List of birds of Oregon

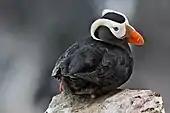
Tufted puffin

Alcids are superficially similar to penguins due to their black-and-white colors, their upright posture, and some of their habits. However, they are only distantly related to the penguins and are able to fly. Auks live on the open sea, only deliberately coming ashore to nest.